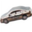
Label: automobile